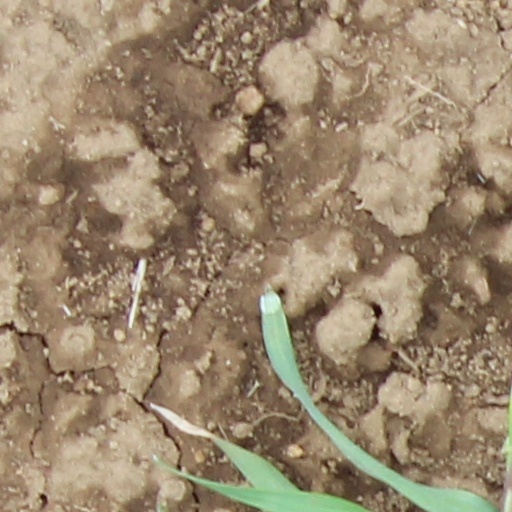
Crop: wheat